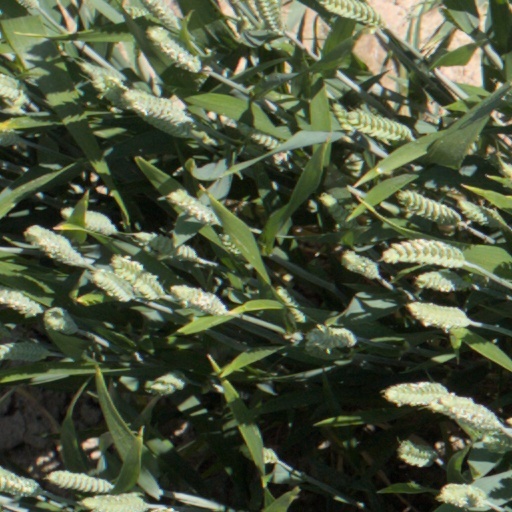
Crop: wheat